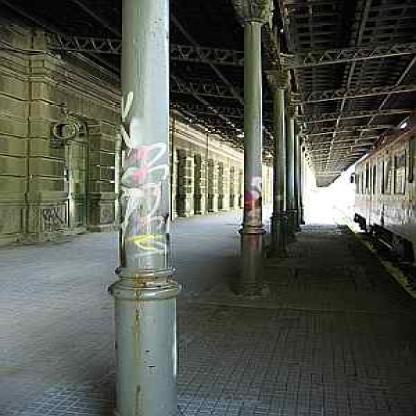
Scene: Indoor